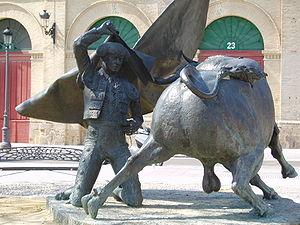
Francisco Rivera Pérez dit « Paquirri », né à Zahara de los Atunes le 5 mars 1948, mort le 26 septembre 1984 à Cordoue, est un matador espagnol.